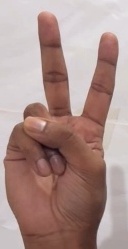
ASL sign: V